Operation Catechism

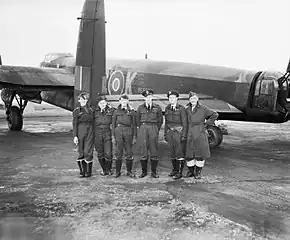
A No. 617 Squadron crew shortly after returning from Operation Catechism

The other Lancasters' return flights were complicated by adverse winds. Due to shortages of fuel, many had to divert to alternative airfields but all landed safely during the afternoon of 12 November. Two Lancasters landed at RAF Banff, one of which still carried its Tallboy which had hung up. After it taxied to a halt, and moments after the crew left the aircraft, the Tallboy released itself and clattered to the concrete. The film aircraft flew directly to its home station, RAF Waddington, where its pilot was debriefed by Air Commodore Cochrane. The bomber squadrons returned to their home bases over the next two days.